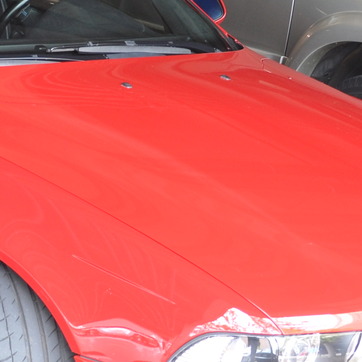
Material: metal